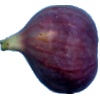
Label: fig